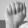
ASL letter: A